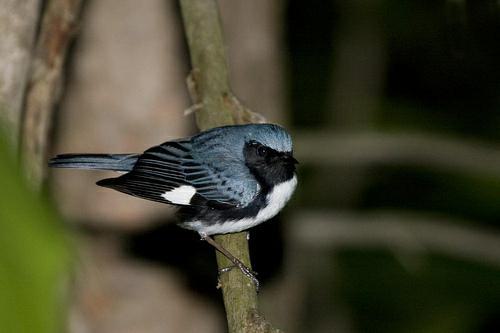
A photo of a black throated blue warbler